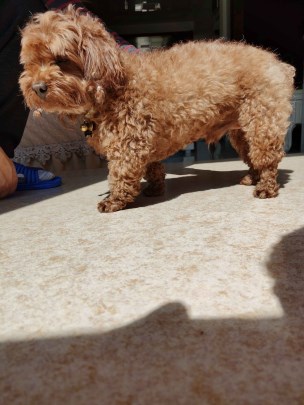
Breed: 7449-n000128-teddy